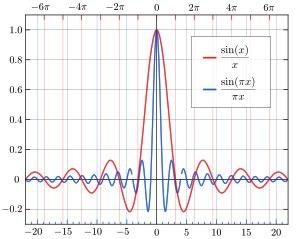
En mathématiques, la fonction sinus cardinal est une fonction spéciale définie à partir de la fonction trigonométrique sinus apparaissant fréquemment dans des problèmes de physique ondulatoire.